Bürgertheater

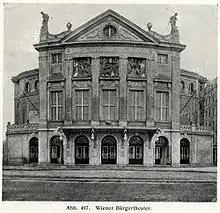
Bürgertheater

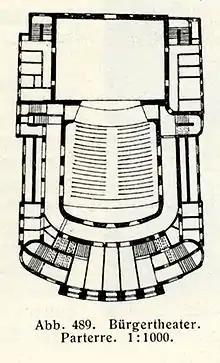
Interior plan of the theatre

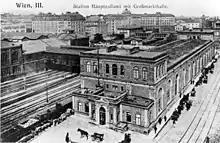
Overhead view

The Wiener Bürgertheater was erected in 1905 in the Third District (3 Bezirk), at Vordere Zollamtsstraße 13. It was designed by the architects Franz von Krauss and Josef Tölk. The official opening took place on December 7, 1905, with the performance of "Der alte Herr" ("The Old Man"), by Beatrice Dvorsky with the mayor of Vienna, Karl Lueger, attending.